Vule Trivunović

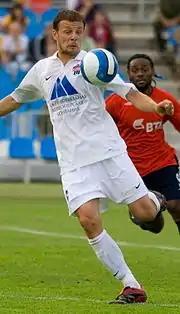
Trivunović (front) playing for Khimki in 2007

Vule Trivunović (born 13 March 1983) is a Bosnian professional football manager and former player who is the manager of Bosnian Premier League club Sloga Meridian.